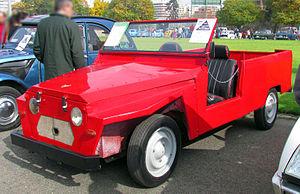
La Citroën FAF était une voiture dérivée de la 2CV et conçue pour les pays du tiers monde. La FAF était réputée pour être facile à fabriquer et facile à financer.